All Is Silence

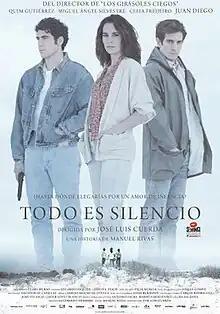
Theatrical release poster

All Is Silence is a 2012 Spanish drama film directed by José Luis Cuerda from a screenplay by Manuel Rivas based on Rivas' novel of the same name which stars Quim Gutiérrez, Miguel Ángel Silvestre, and Celia Freijeiro alongside Juan Diego.